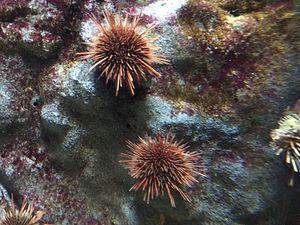
L'Oursin du Chili est une espèce d'oursin du Pacifique Est, de la famille des Parechinidae.